Joe Ramirez

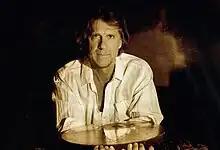
Joe Ramirez, 2023

Joe Ramirez is an American visual artist known for his work at the intersection of painting and moving image, which is called "The Gold Projections". Bringing together processes from both domains, he projects his films on to gilded discs to create "fresco cinema". Since 2007, he has lived and worked in Berlin.